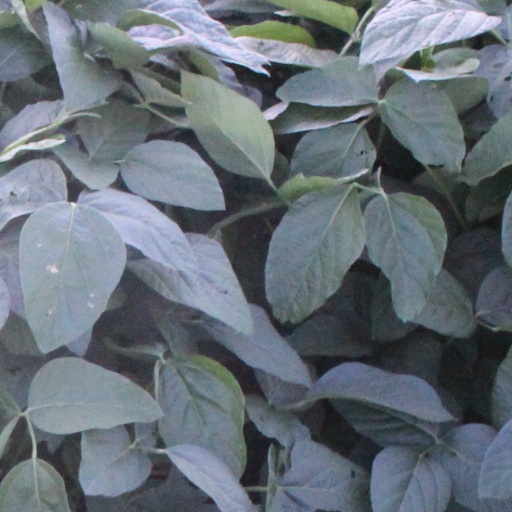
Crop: soybean